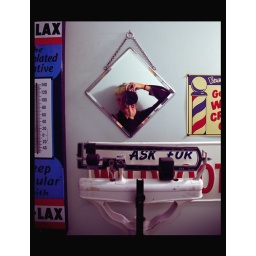
the mirror in the bathroom at my parents place....